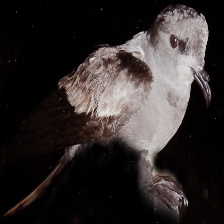
Species: ASHY STORM PETREL
Scientific name: OCEANODROMA HOMOCHROA